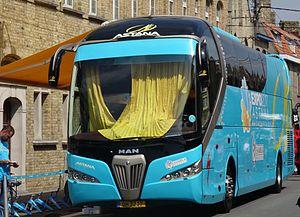
Reportage photographique réalisé le vendredi 30 mai à l'occasion du contre-la-montre individuel de la troisième étape du Tour de Belgique 2014 à Dixmude, Belgique.
La saison 2014 de l'équipe cycliste Astana est la huitième de cette équipe.